Premiership of Abiy Ahmed

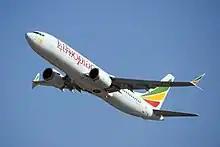
Ethiopian Airlines and Ethio telecom have been state-owned enterprises during Abiy's administration.

In June 2018, Abiy announced the reform of state-owned enterprises in a number of economic sectors, such as telecommunications, energy, and transportation. He hoped to end unemployment through privatization and increasing foreign direct investment. State monopolies include Ethiopian Airlines and Ethio Telecom, of interest to private investors with shares sold from the aviation, electricity, and logistics sectors.